Robert Kennedy Lewis

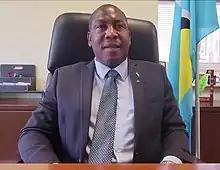
Lewis in Taipei on 4 September 2022

Robert Kennedy Lewis is a St Lucian politician affiliated with the Saint Lucia Labour Party. He was elected to the House of Assembly of Saint Lucia following the election of 11 December 2006 as the member of parliament for Castries South. Previous to his election Lewis was supervisor and examiner of National Examinations in Mathematics from 1992 to 2006. In January 2005 he received a Phd in mathematics from the University of Otago.